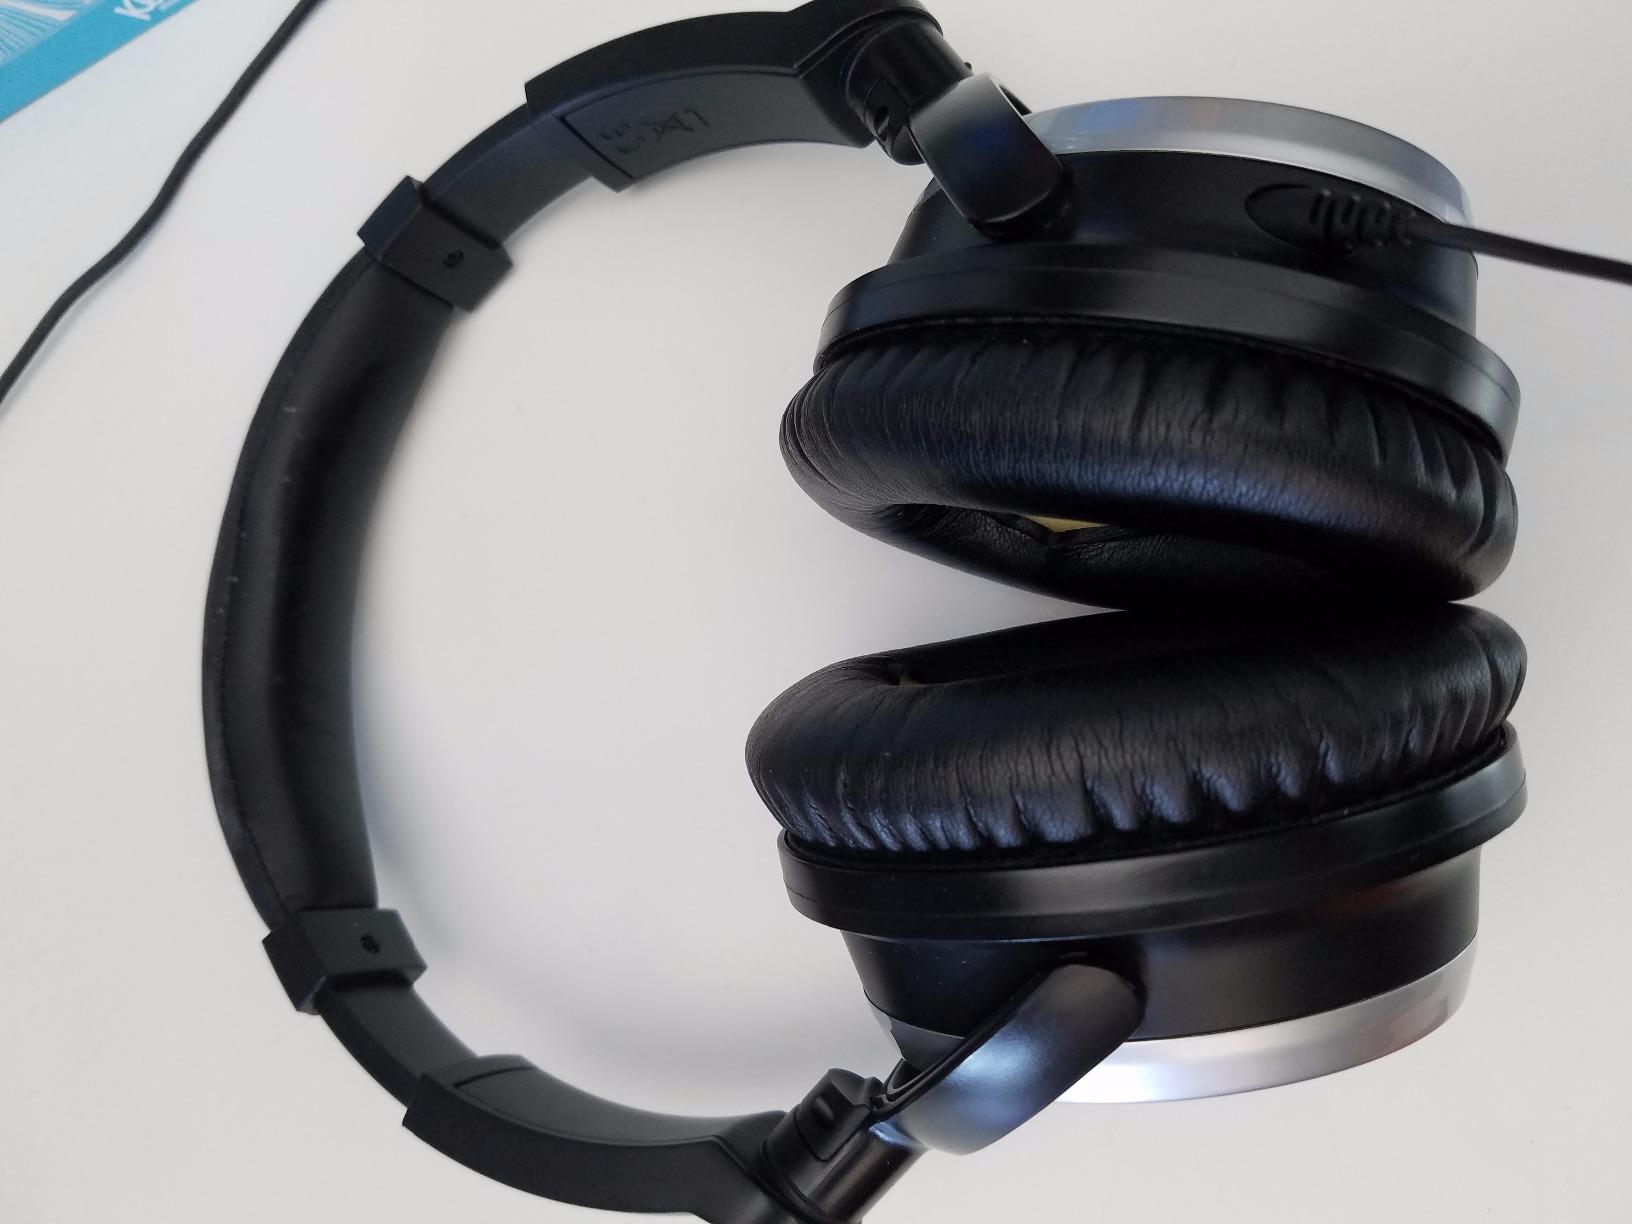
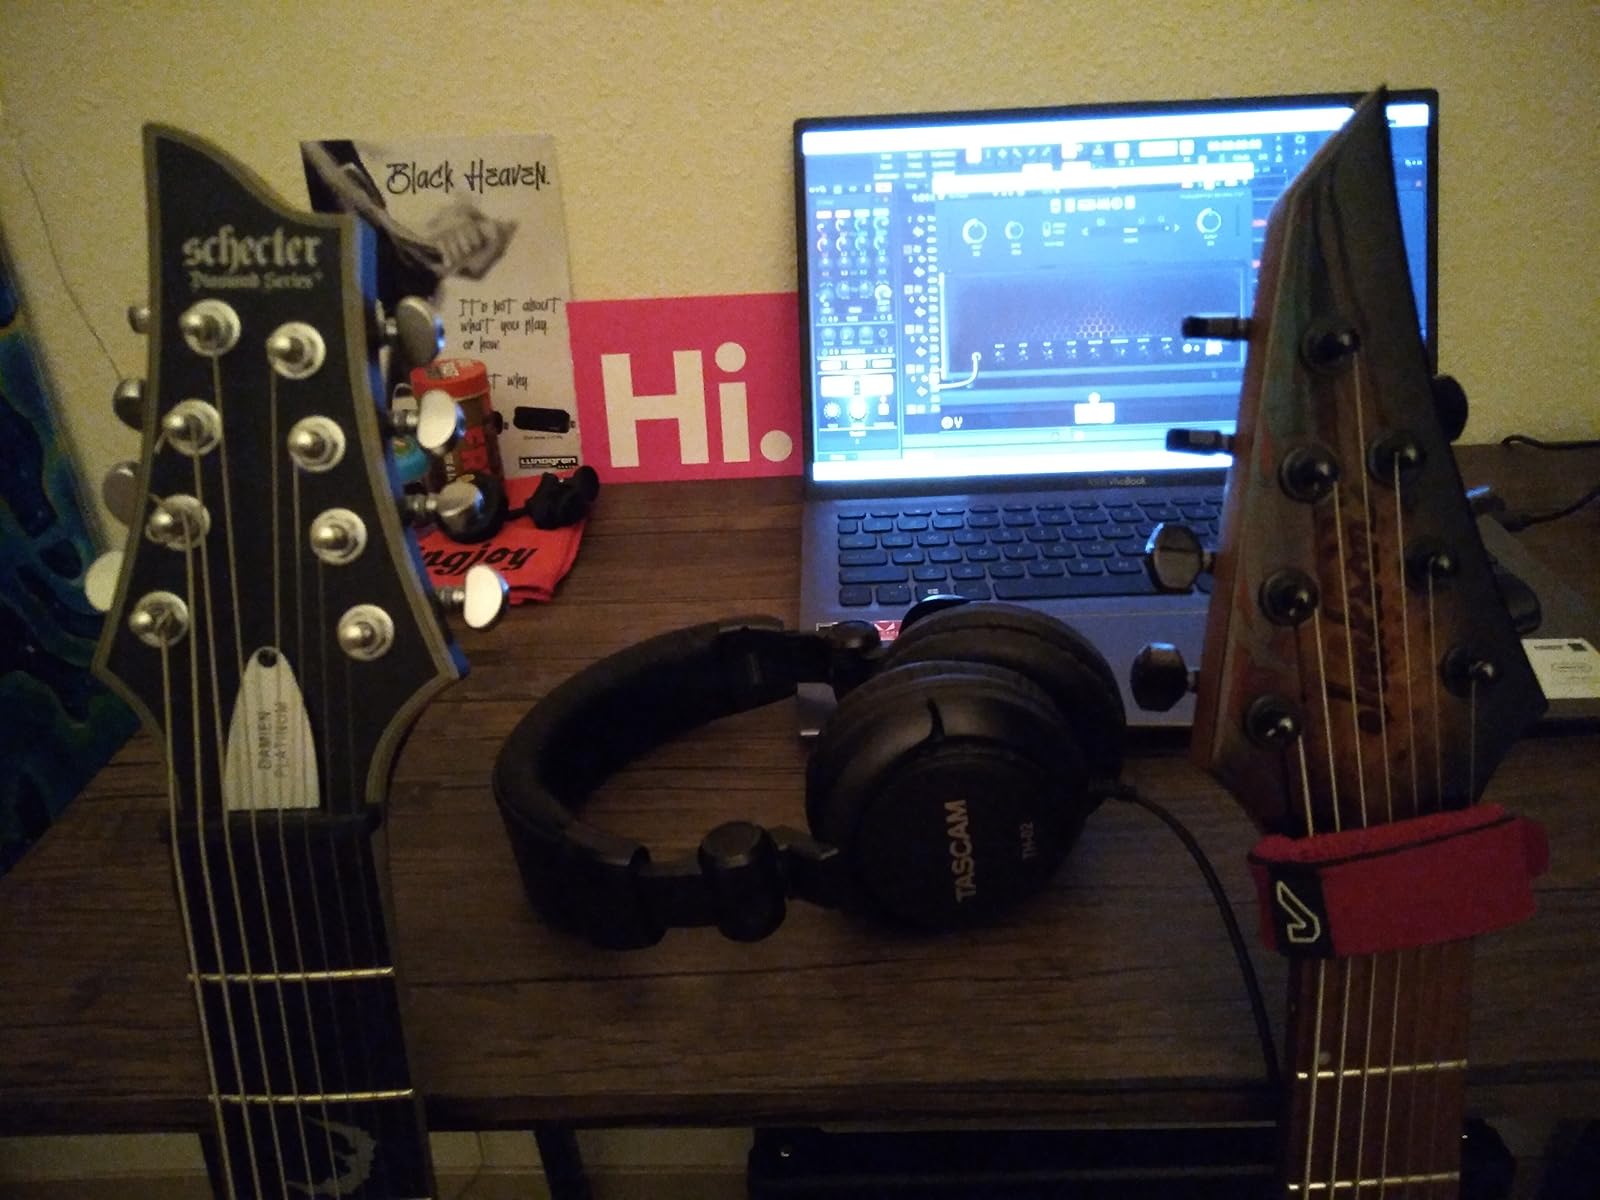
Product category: headphones
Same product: no